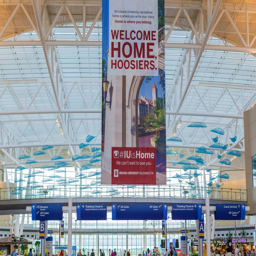
welcome home , sign hangs prominently inside a city